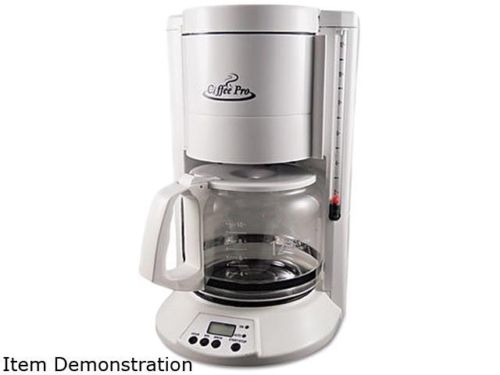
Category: coffee maker